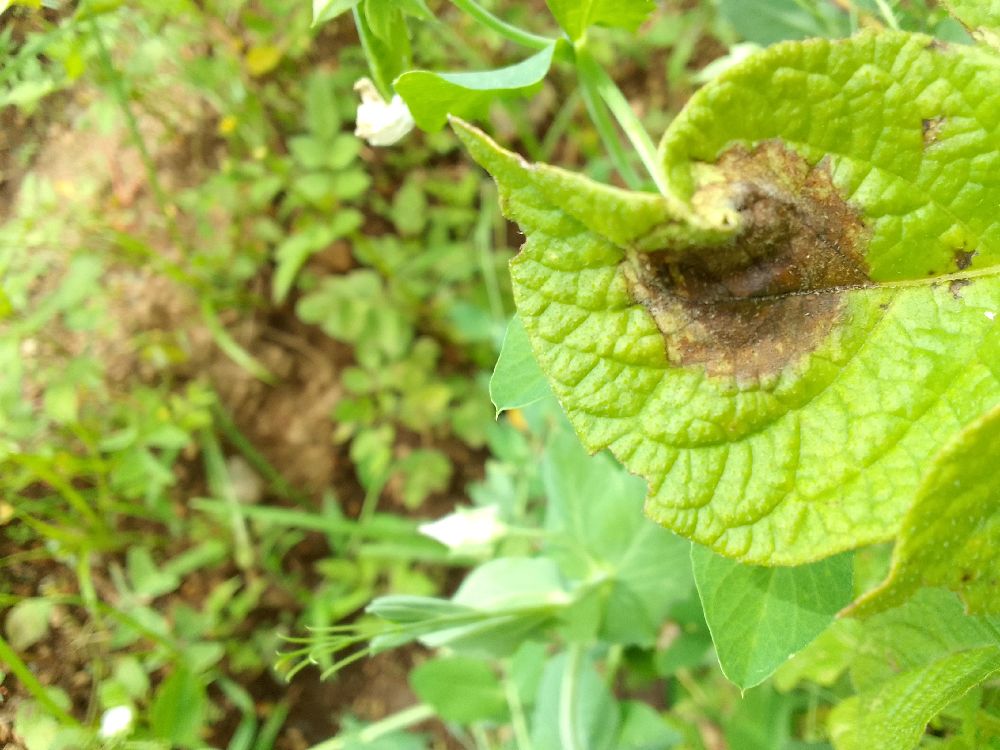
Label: Late blight